Hiddenite Gem Mines

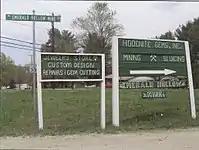
Entrance to the Emerald Hollow Mine, located at Emerald Hollow Mine Drive, Hiddenite, NC

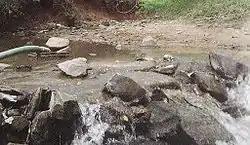
Open stream where tourists search for gems

One of the major mines in the county is the Emerald Hollow Mine. This a public gem mine located in the Piedmont of North Carolina in Alexander County, specifically in the town of Hiddenite.